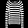
Label: Pullover